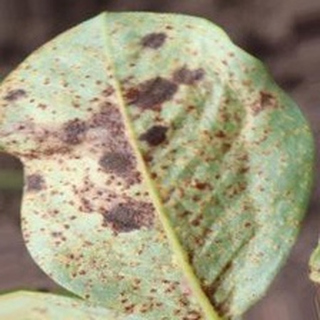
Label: groundnut_rust